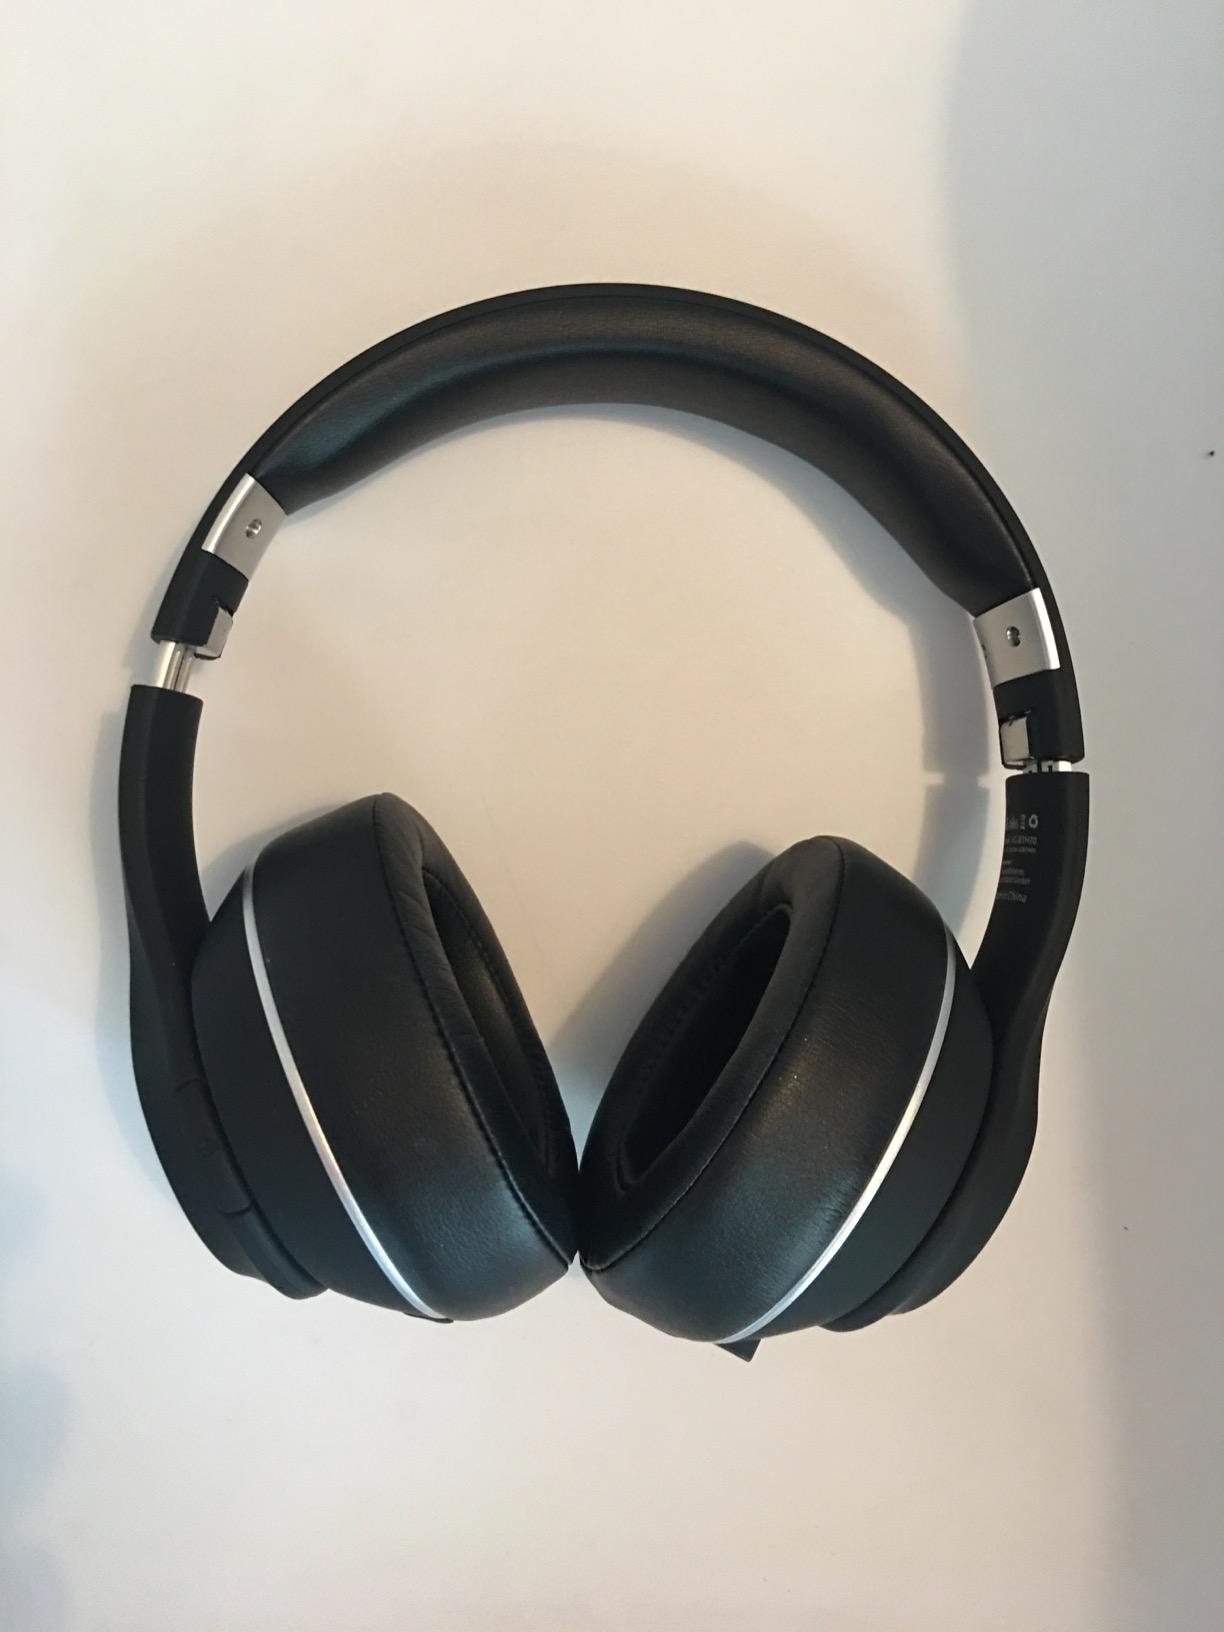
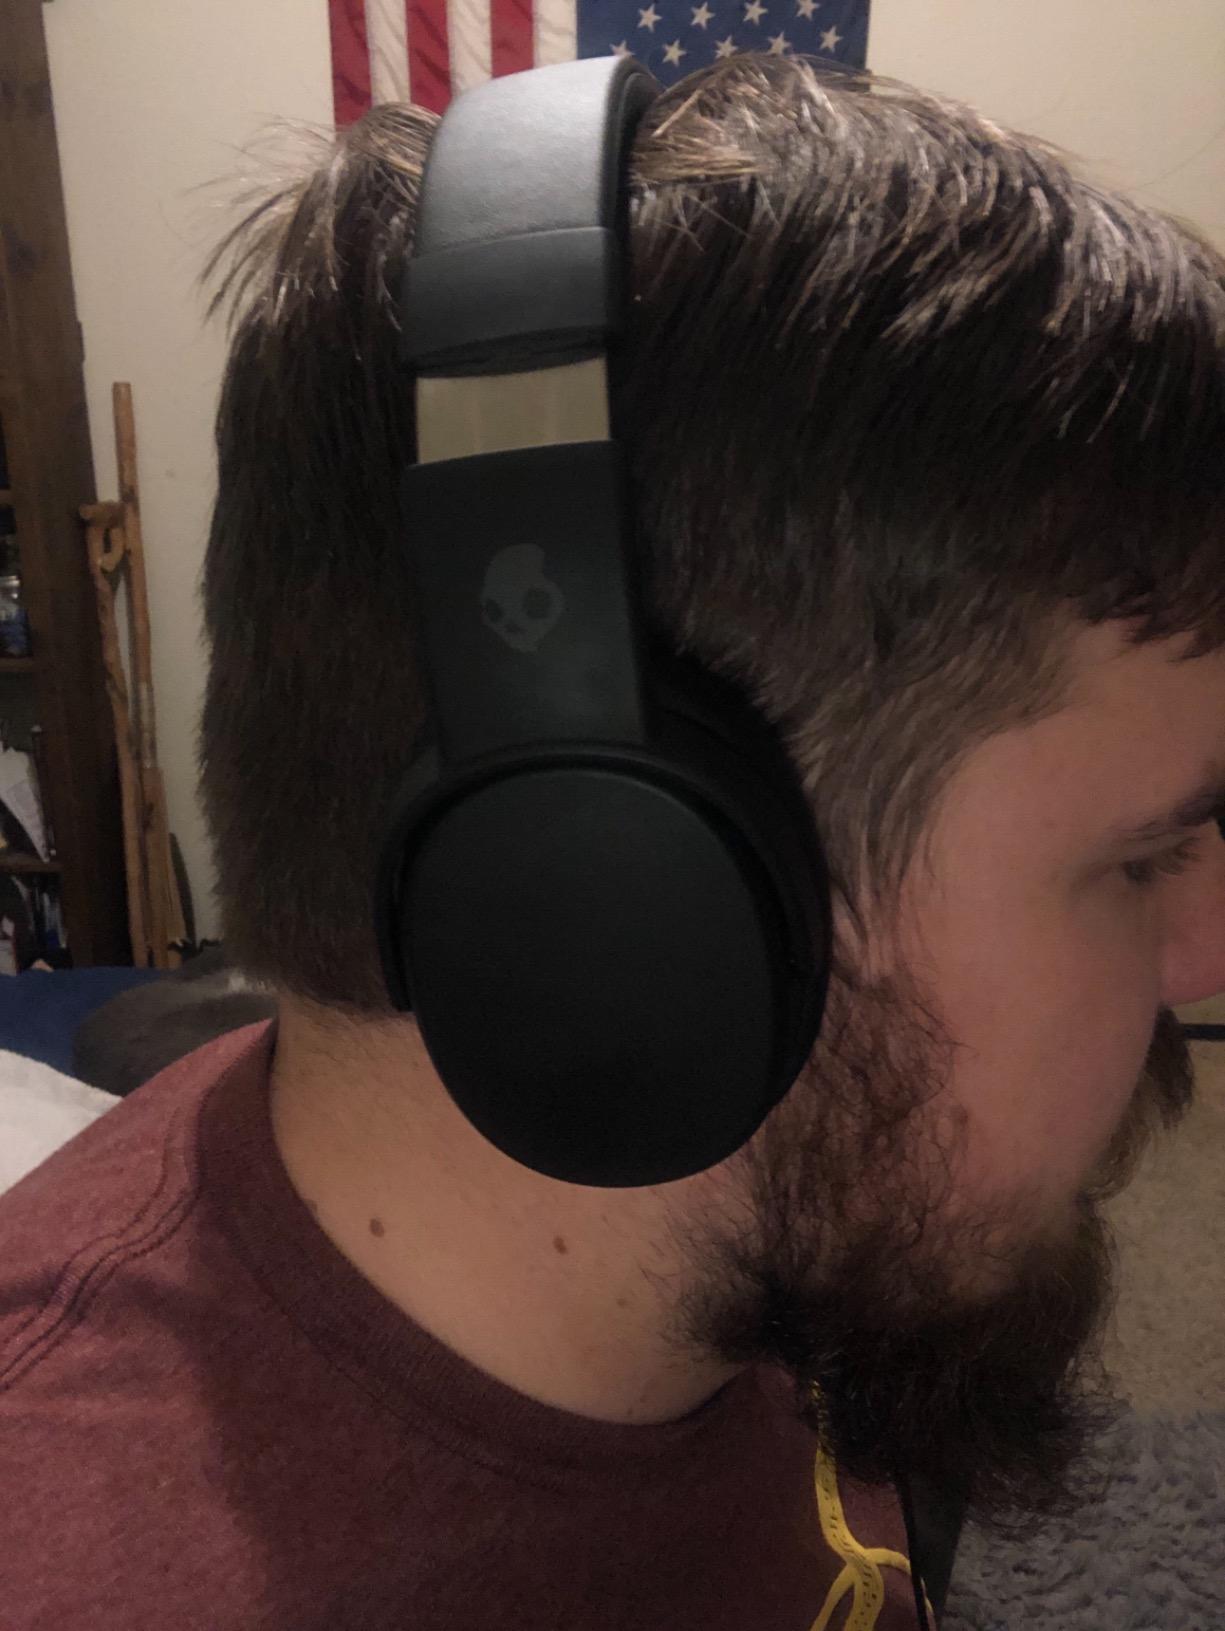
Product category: headphones
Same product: no